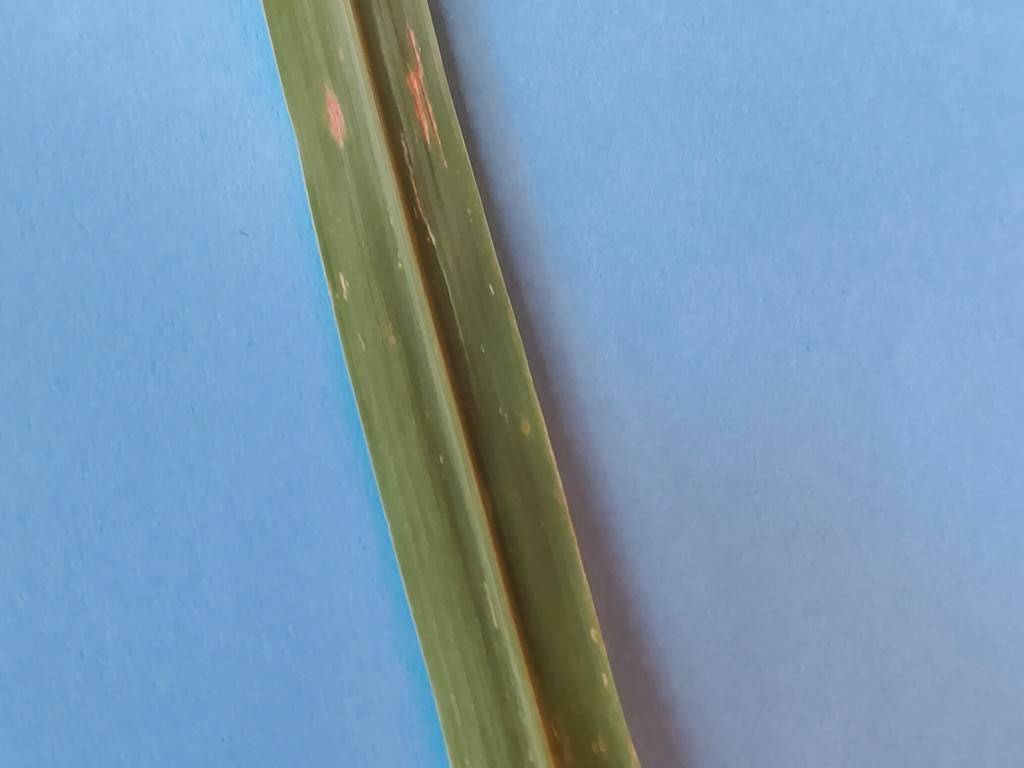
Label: Unhealthy